Gambir Fair

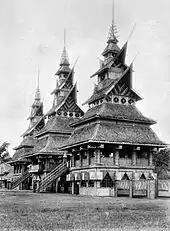
Kiosks in Gambir Market, 1928

The fairgrounds, which included its own police station, was surrounded by a high wooden fence. Just inside the front gate were flowers, benches, and fences for resting. Further back were open and covered stalls, made of the same material as the gates; there were often more than 200 stalls open. The open stalls were generally used for photographic exhibitions and the sale of arts and crafts from throughout the archipelago and imported goods, while the covered stalls — which charged an additional entrance fee — featured various attractions, including movies, magic shows, a dancing hall, and a lottery. Government stalls included book exhibitions from the state-owned publisher Balai Pustaka and information on the oil industry from Bataafsche Petroleum Maatschappij.